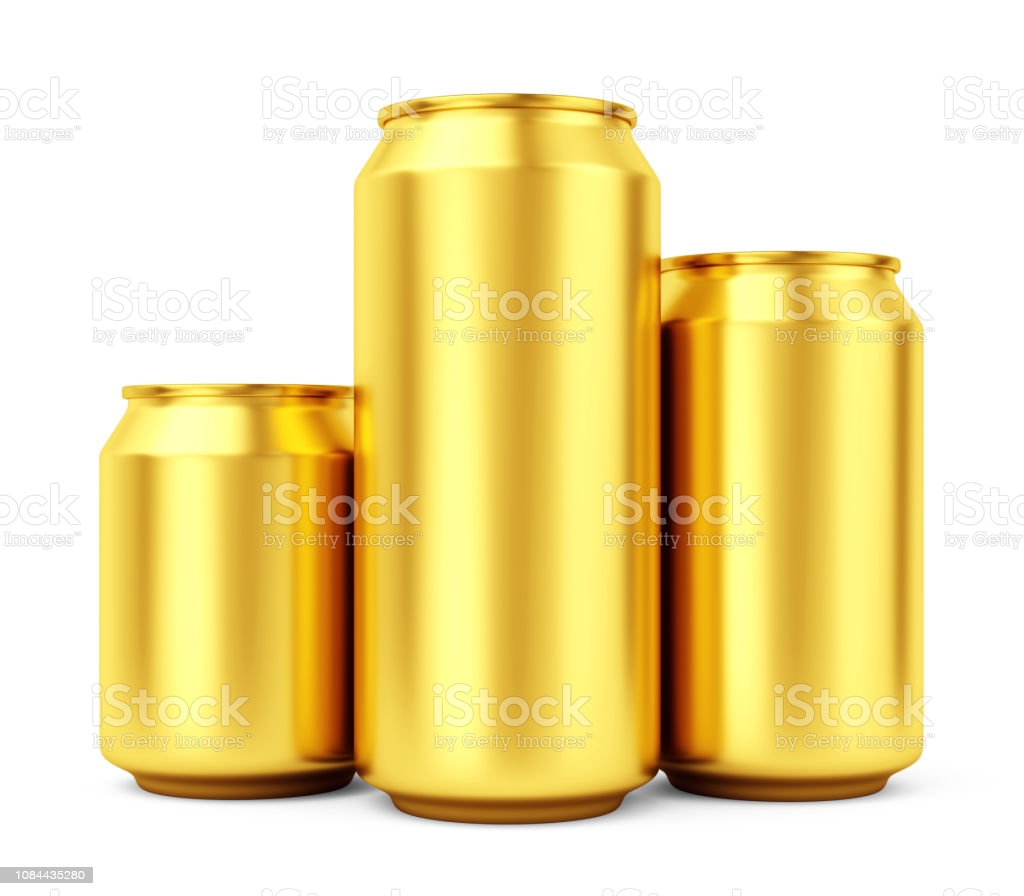
Label: metal